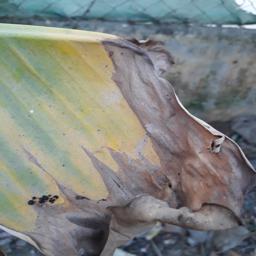
Label: POTASSIUM DEFICIENCY